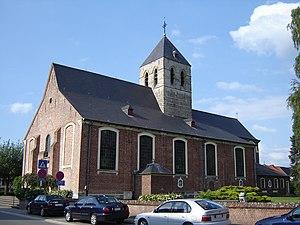
Lochristi est une commune néerlandophone de Belgique située en Région flamande dans la province de Flandre-Orientale.
Cette page regroupe l'ensemble des monuments classés de la ville de Lochristi.